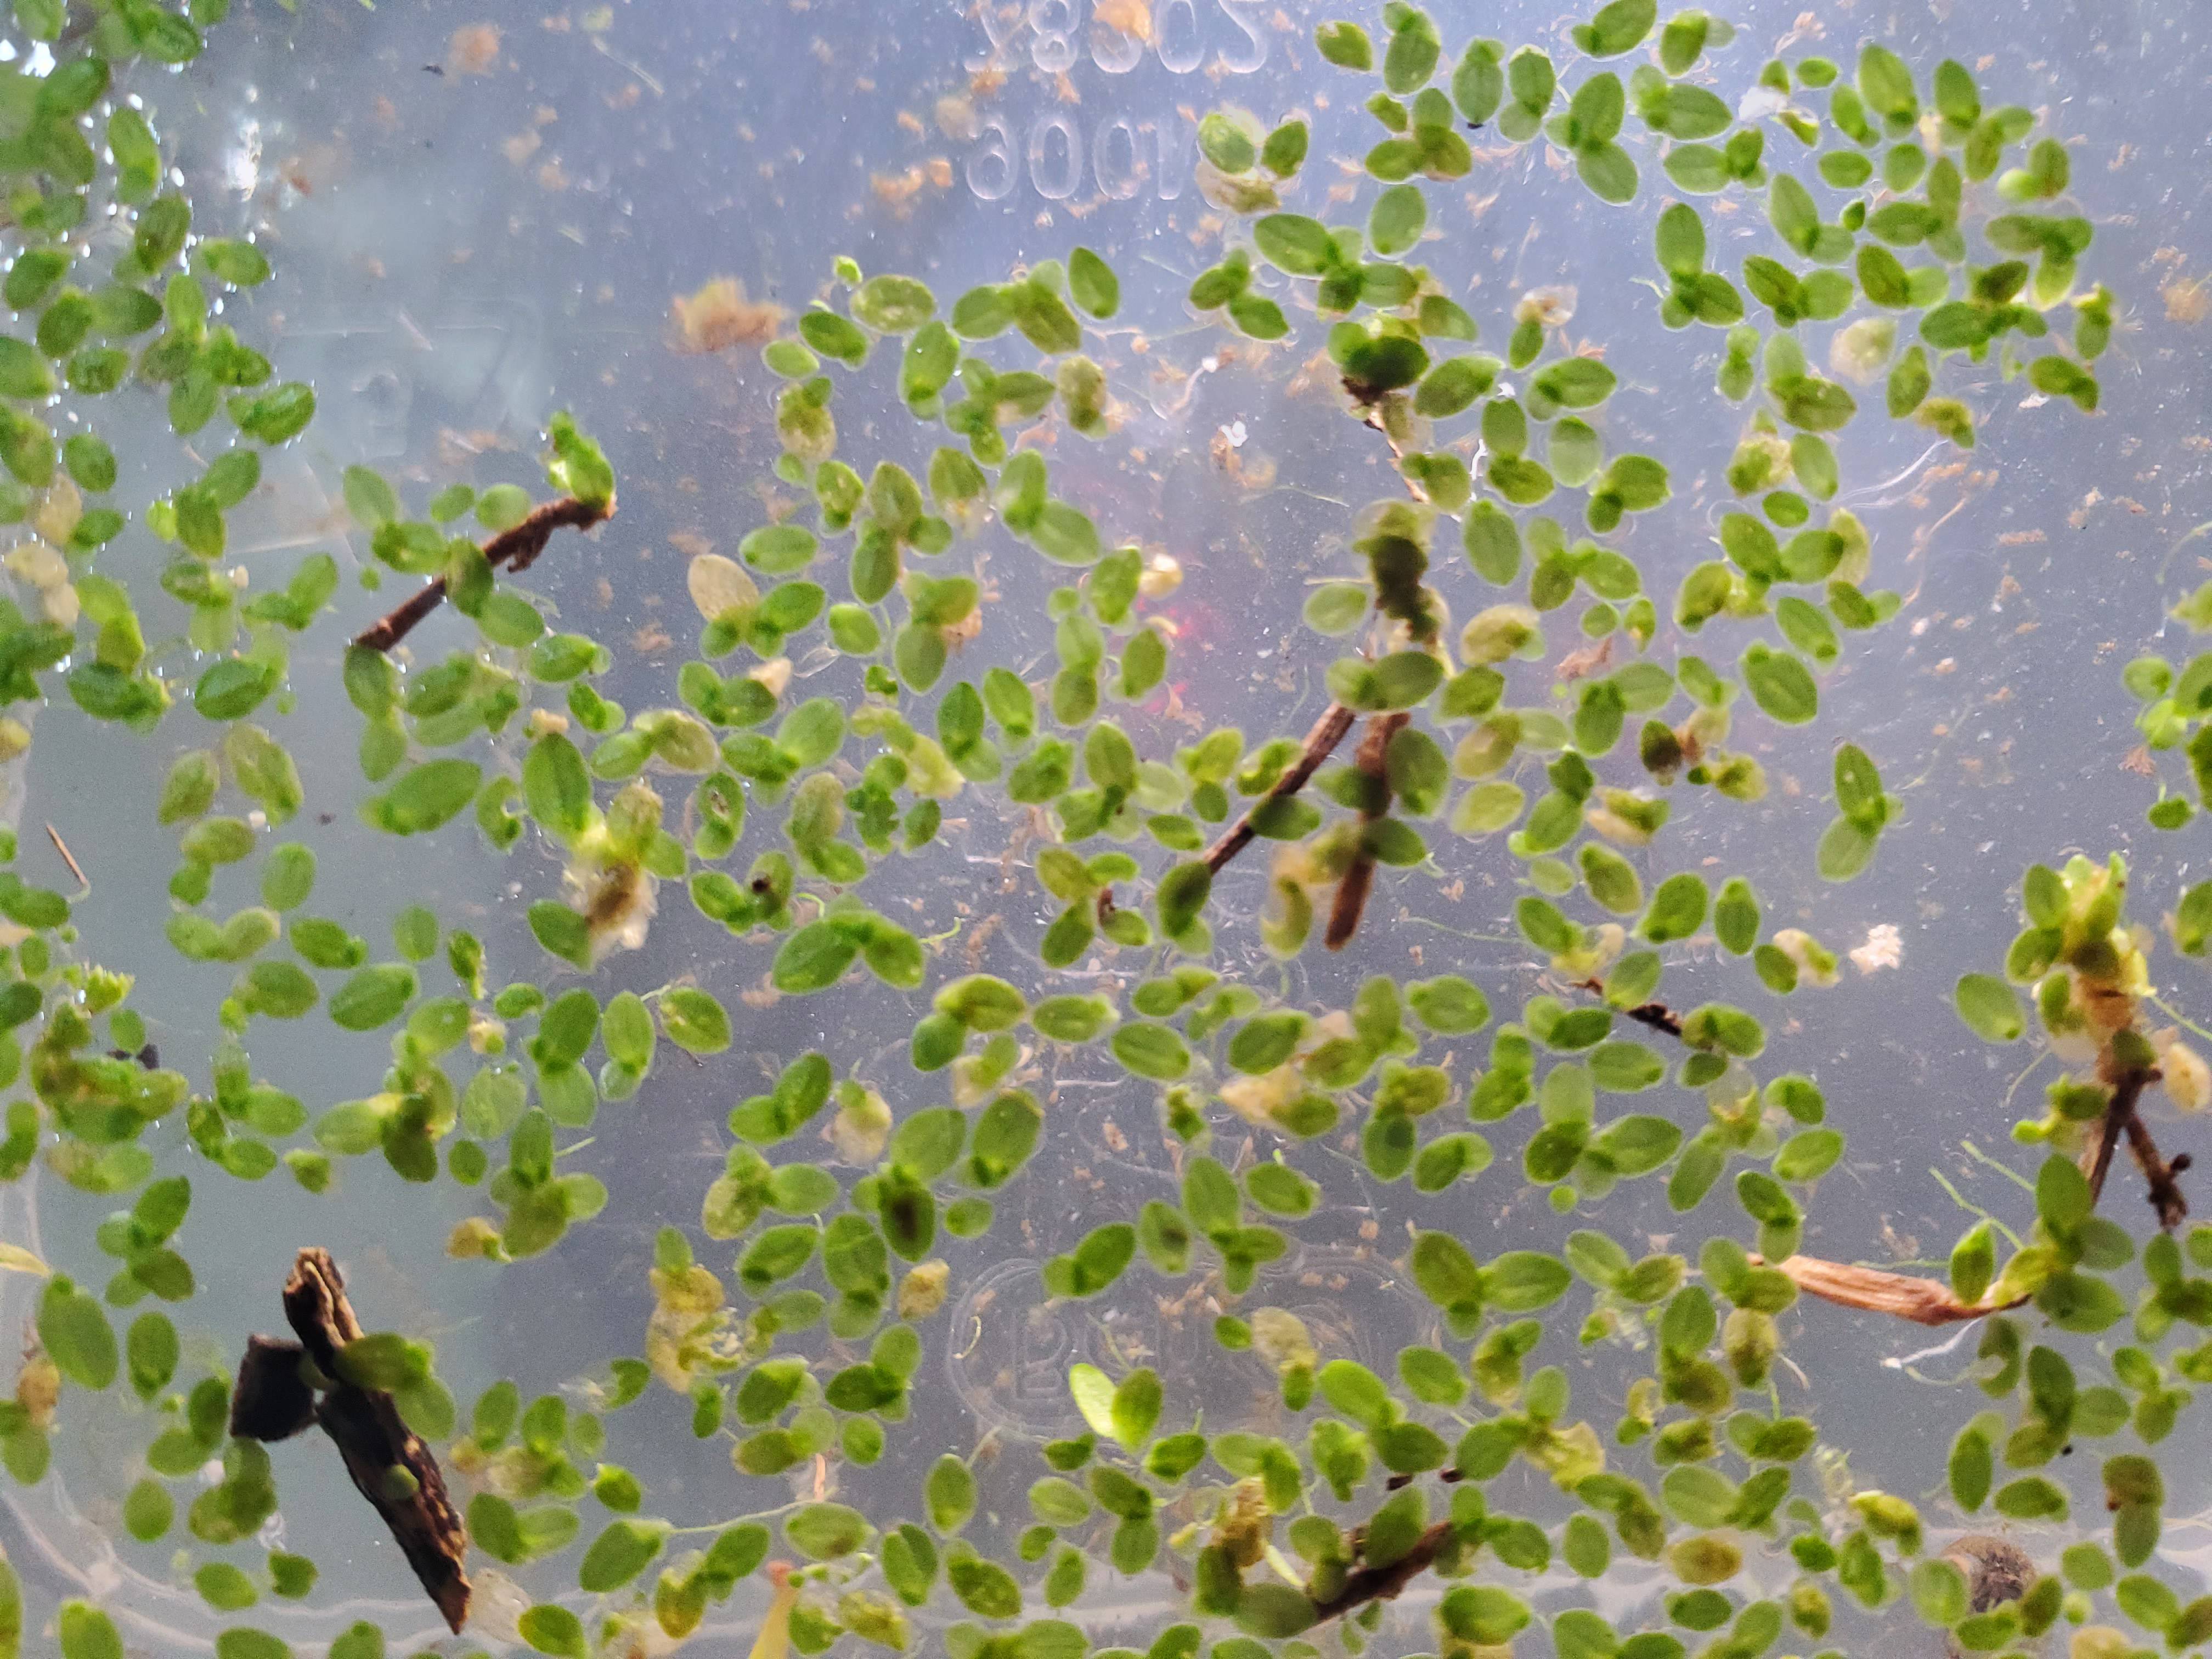
Species: Common Duckweeds (Lemna minor)